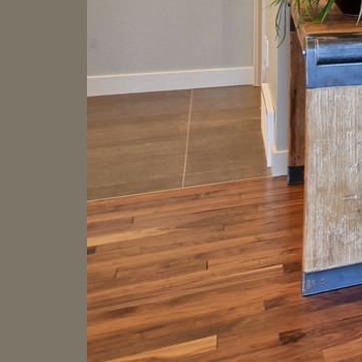
Material: wood